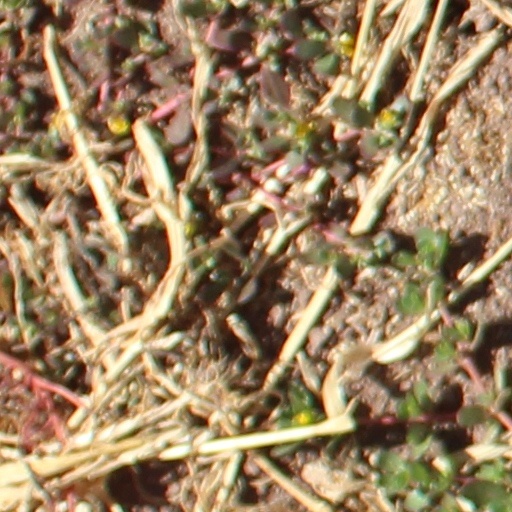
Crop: wheat